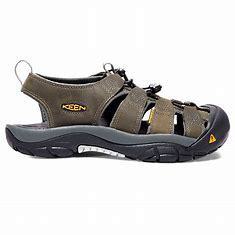
Brand: Keen
Model: 100